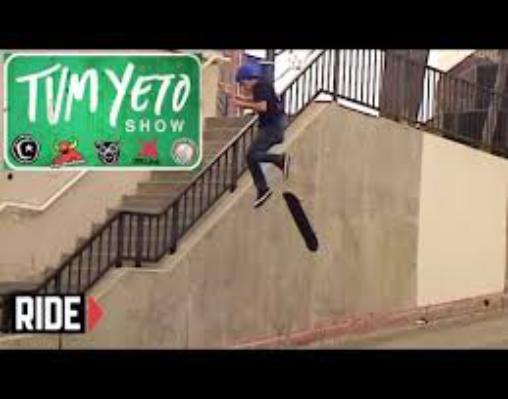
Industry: Leisure